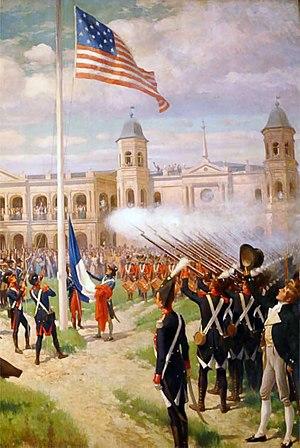
La vente de la Louisiane est la cession en 1803 par la France de plus de 2 144 476 km² de territoire aux États-Unis au prix de 3 cents par acre, soit plus de 15 millions de dollars ou 80 millions de francs français au total, somme équivalente en dollars de 2020 à 342 630 531 $ en tenant compte de l'inflation. Sachant qu'un franc or 1803 se négocie environ 2 000 € en 2017, la vente représente alors 160 milliards d'euros.